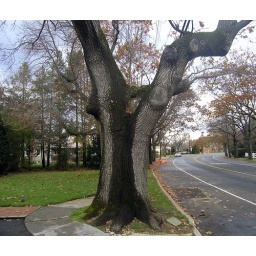
PB2400131PB2400121-A lovely big tree in front of our house